Tupolev TB-6

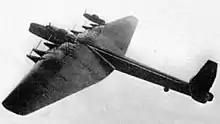
Desktop model of Tupolev ANT-28

In parallel with design of the ANT-26, the Tupolev Design bureau envisaged a vastly scaled-up ANT-20 with the same dimensions as the ANT-26 under the internal designation ANT-28 It was intended as an airliner and cargo plane with a maximum payload of 15,000 kg and a range of 1,500 km, and the arrangement of the engines was the same as for the TB-6. Like the TB-6, the ANT-28 never progressed past the drawing board.